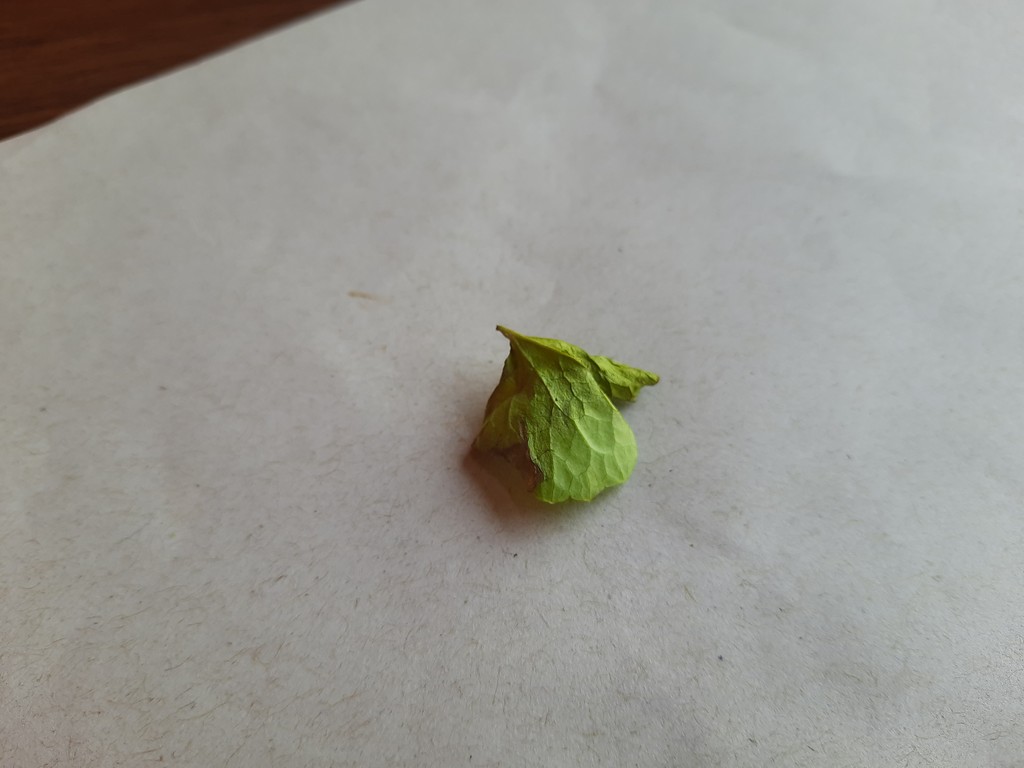
Label: Unhealthy